Mega Man Zero

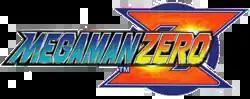

is a hack and slash platform game series in Capcom's "Mega Man" video game franchise. It was developed by Inti Creates, with Co-Producer Keiji Inafune and Director Yoshinori Kawano. The series consists of four games that were first released on the Game Boy Advance and later on the Nintendo DS and the Virtual Console (Wii U).